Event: Ecuador Earthquake
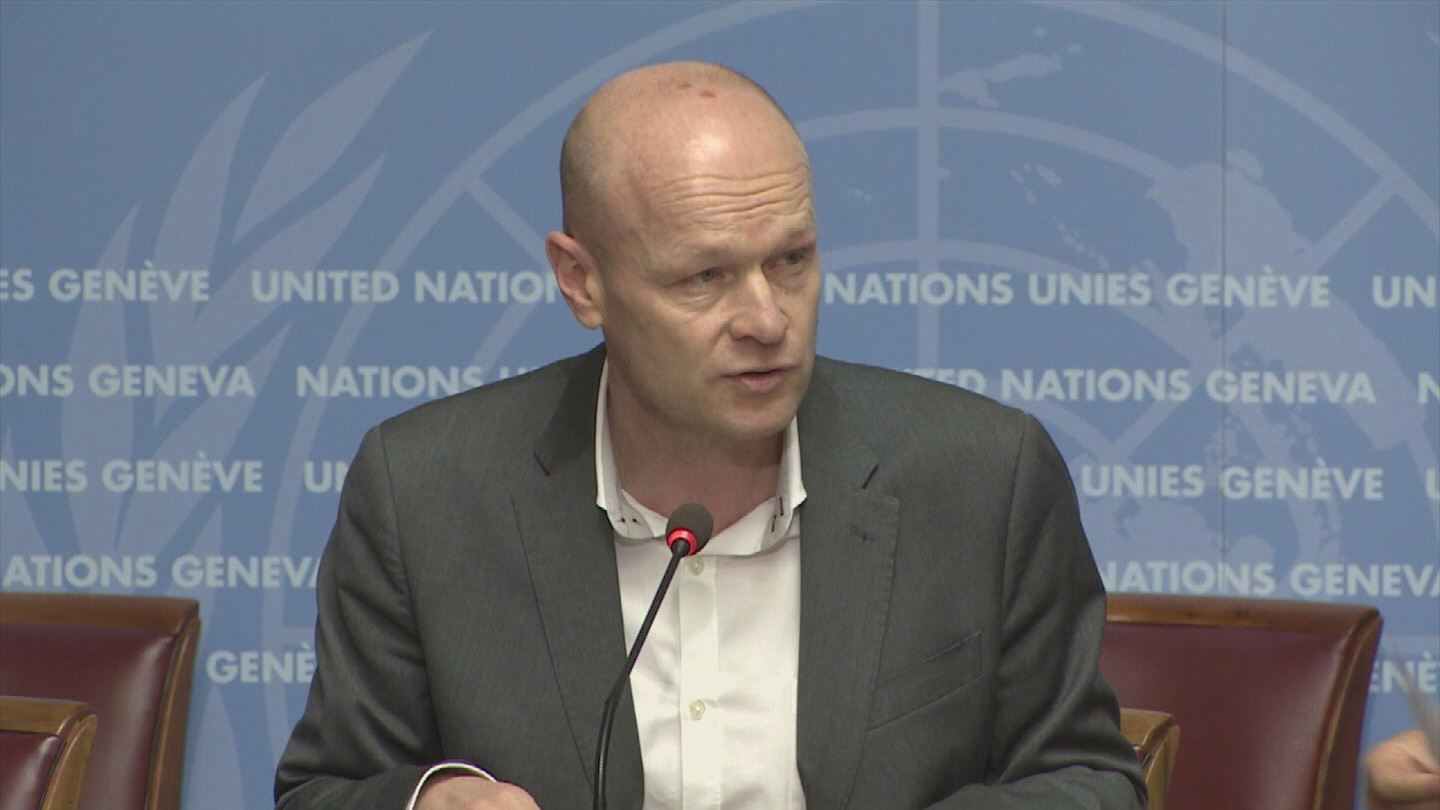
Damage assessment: no_damage